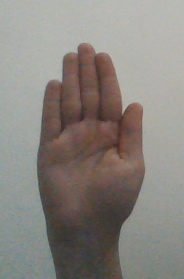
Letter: seen